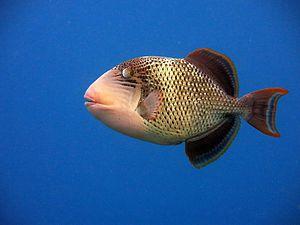
Un poisson-baliste à marges jaunes (Pseudobalistes flavimarginatus) aux Maldives (atoll de Baa).
L'atoll de Baa est un archipel circulaire des Maldives situé dans la division administrative du même nom, et comprenant géographiquement la moitié sud de l'atoll Maalhosmadulu.